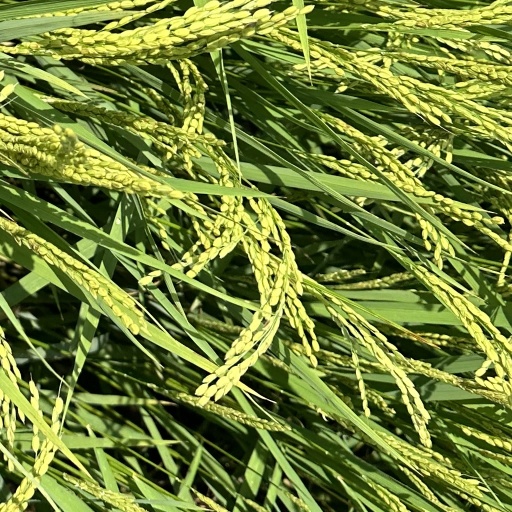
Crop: rice